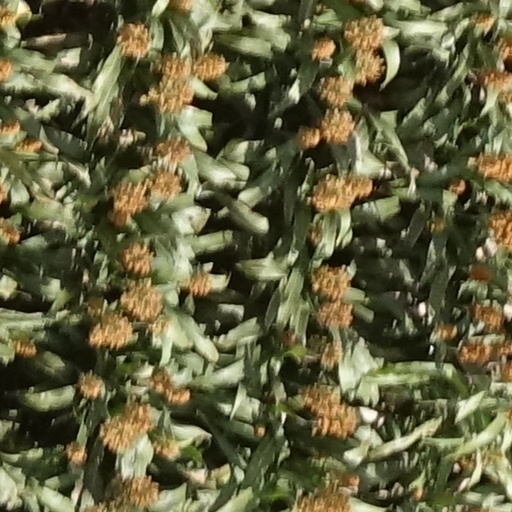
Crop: sorghum